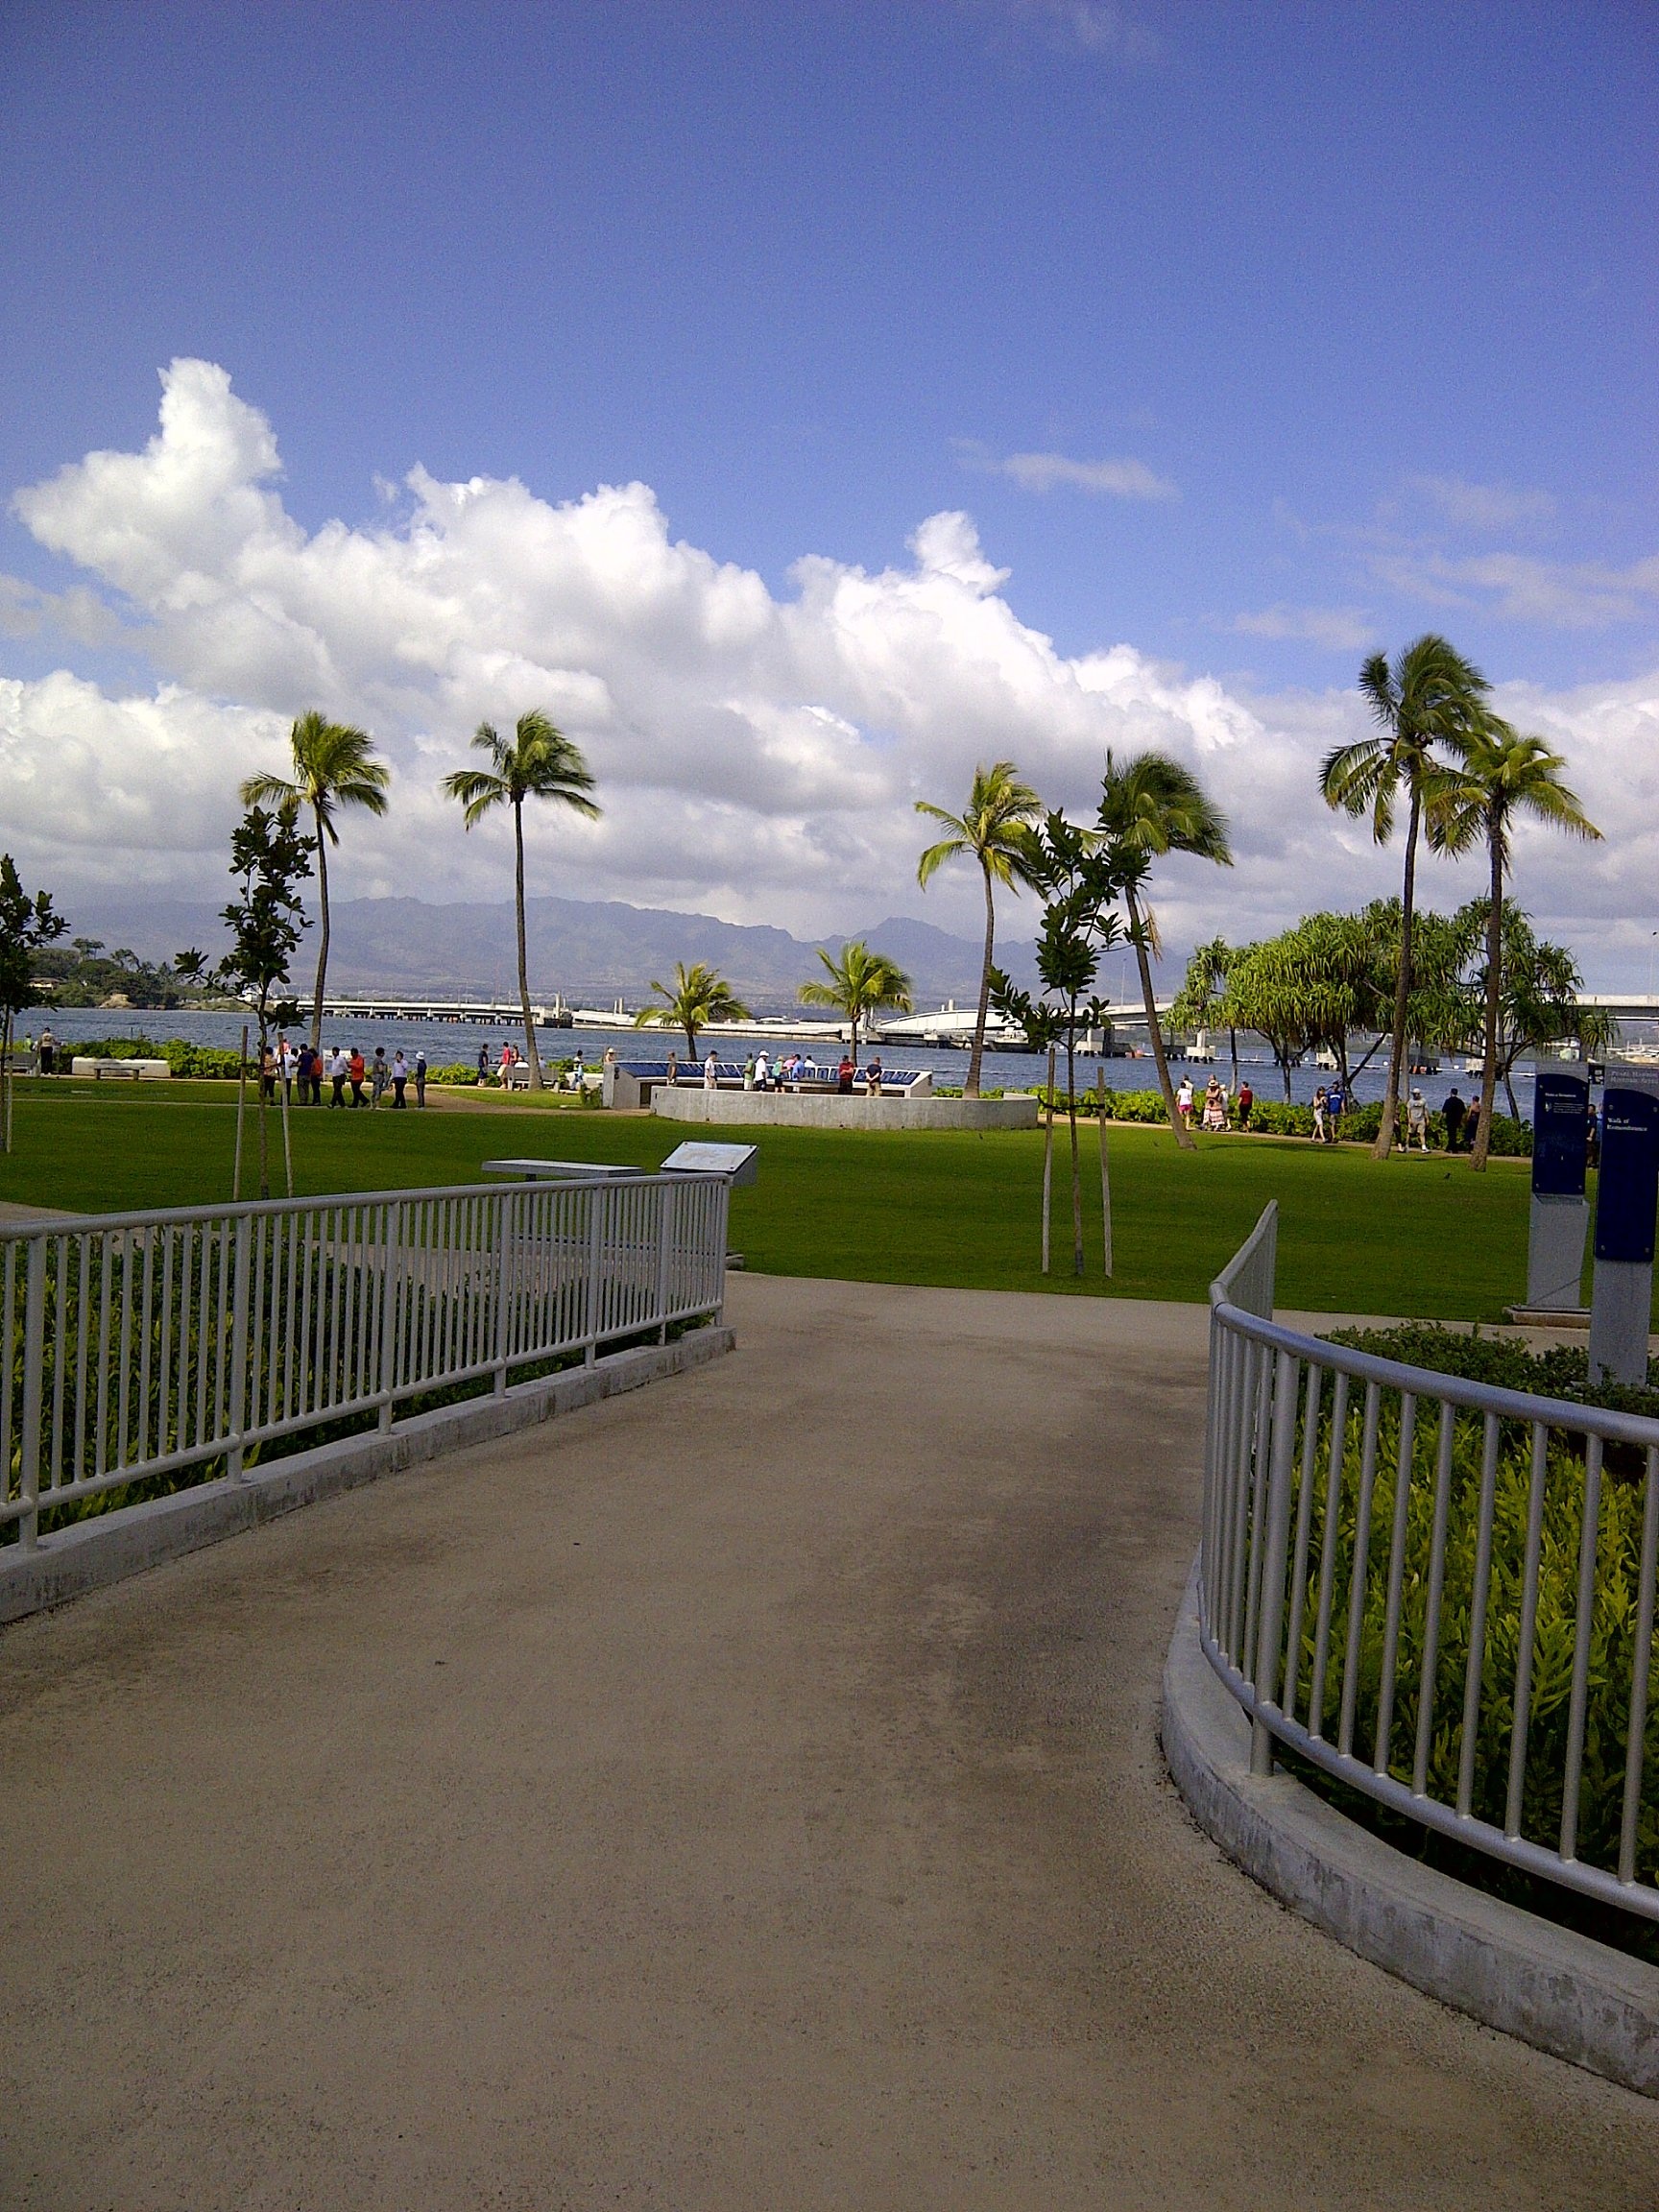
beach, sea, coast, ocean, boardwalk, pier, ship, walkway, monument, vacation, military, flag, america, peace, harbor, freedom, hawaii, waterway, world, arizona, national, memorial, war, american, stars, stripes, honor, wwii, history, day, united, us, estate, pacific, navy, oahu, honolulu, pearl, battleship, sailor, states, sacrifice, pearl harbor, uss arizona, uss, sport venue, arecales